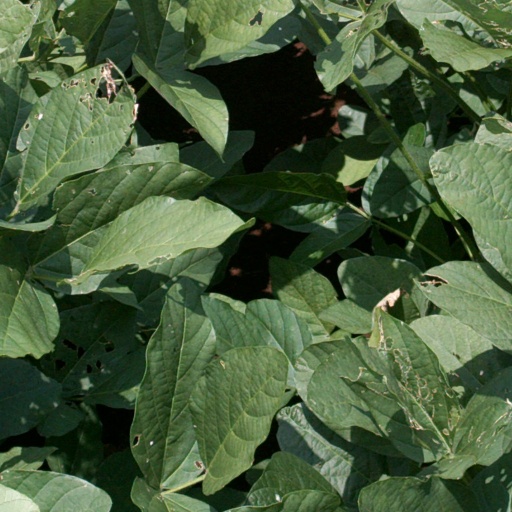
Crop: soybean